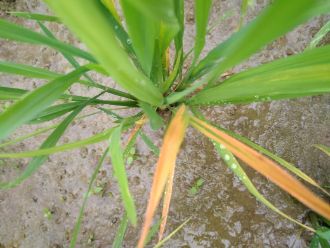
Disease: Tungro